Catwoman

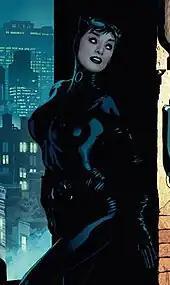
"Catwoman" (vol. 3) #48, with art by Adam Hughes. Catwoman's costume and style transitioned to a spy aesthetic in the 2000s.

Later, in "Detective Comics", Selina is quite uncertain about pursuing a romantic relationship with Batman. She talks with Bruce about Jezebel Jet, his current girlfriend, and then has a quick pep talk with Zatanna, whom she believes is also courting Bruce. Zatanna confirms and admits her feelings, adding that she has since chosen to forget them, but extremely encourages Selina to open her heart to Bruce Wayne before Jet is able to "seal the deal". Hush eavesdrops on the conversation, targeting both women as a way to hurt his enemy, Bruce Wayne.